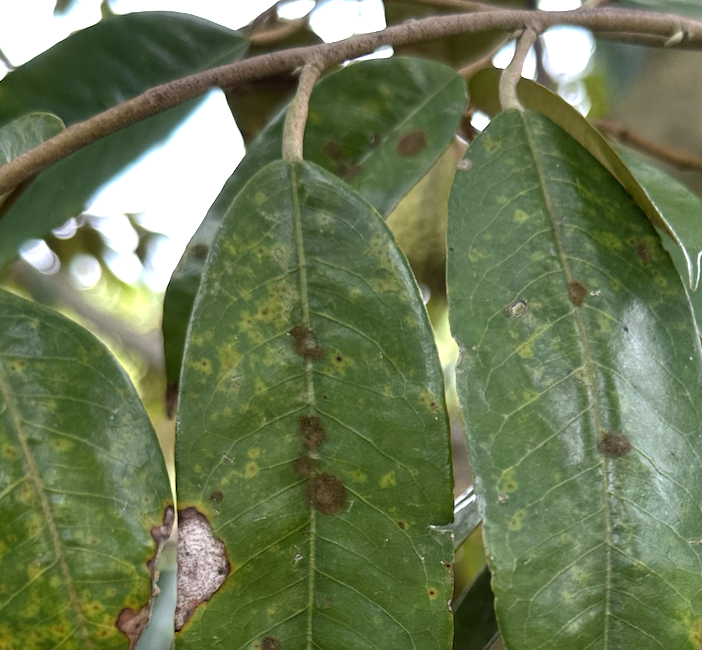
Label: stem_blight